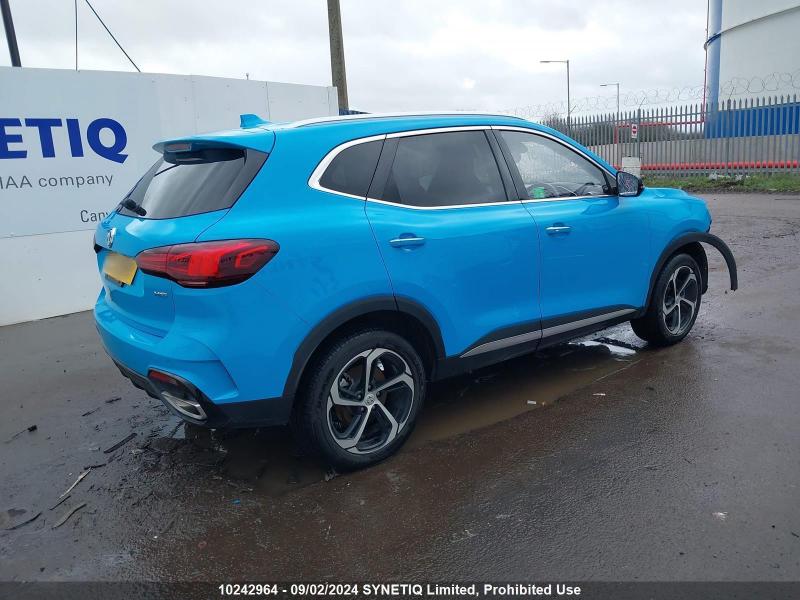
Aucun dommage détecté.
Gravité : aucun